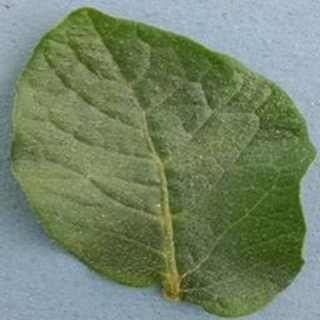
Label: healthy_potato